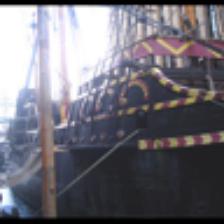
Label: NonHuman